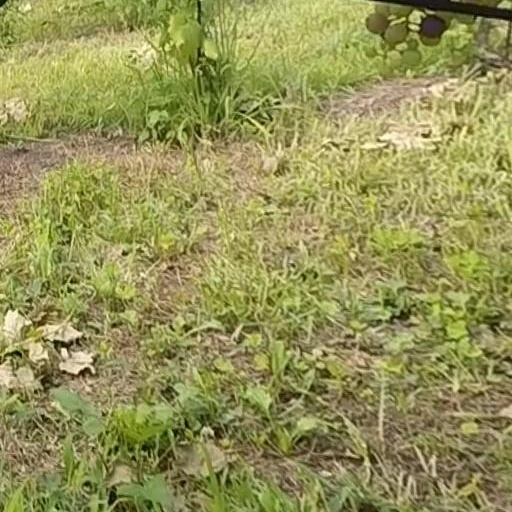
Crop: grape